WPGU

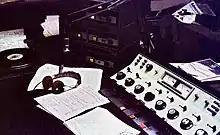
WDBS DJ Console, Weston Hall (1982)

WPGU has had many slogans through the years. It was "Full Service Radio" in the early 1960s, "Progressive Rock" and "The Sound of the Seventies" in the 1970s, "Rockin' for you!", "Champaign-Urbana's home of Rock 'N' Roll!", and "The Rock of the '80's" in the 1980s. The on-air personalities prided themselves in playing progressive rock, often left to their own devices to play anything from heavy metal to punk rock in the same day.